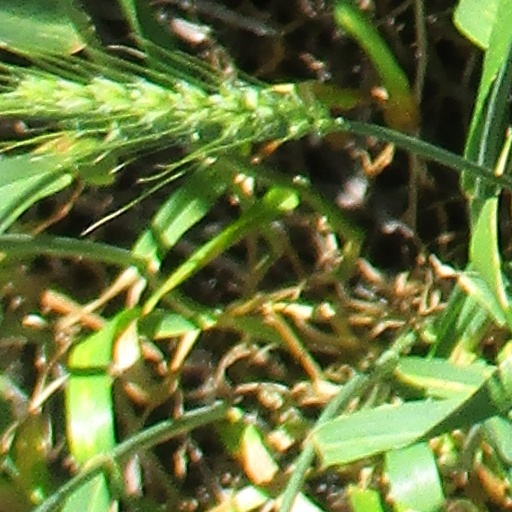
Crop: wheat